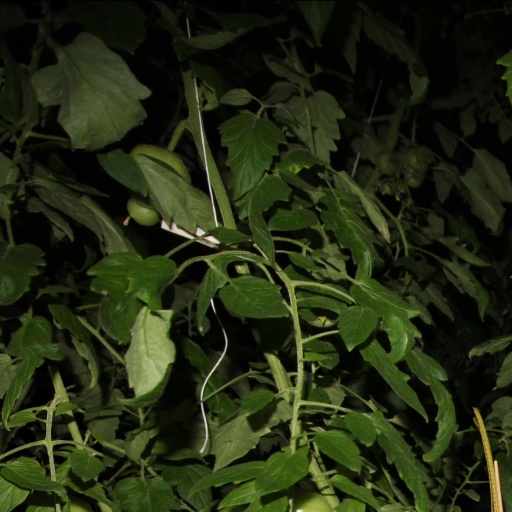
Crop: tomato